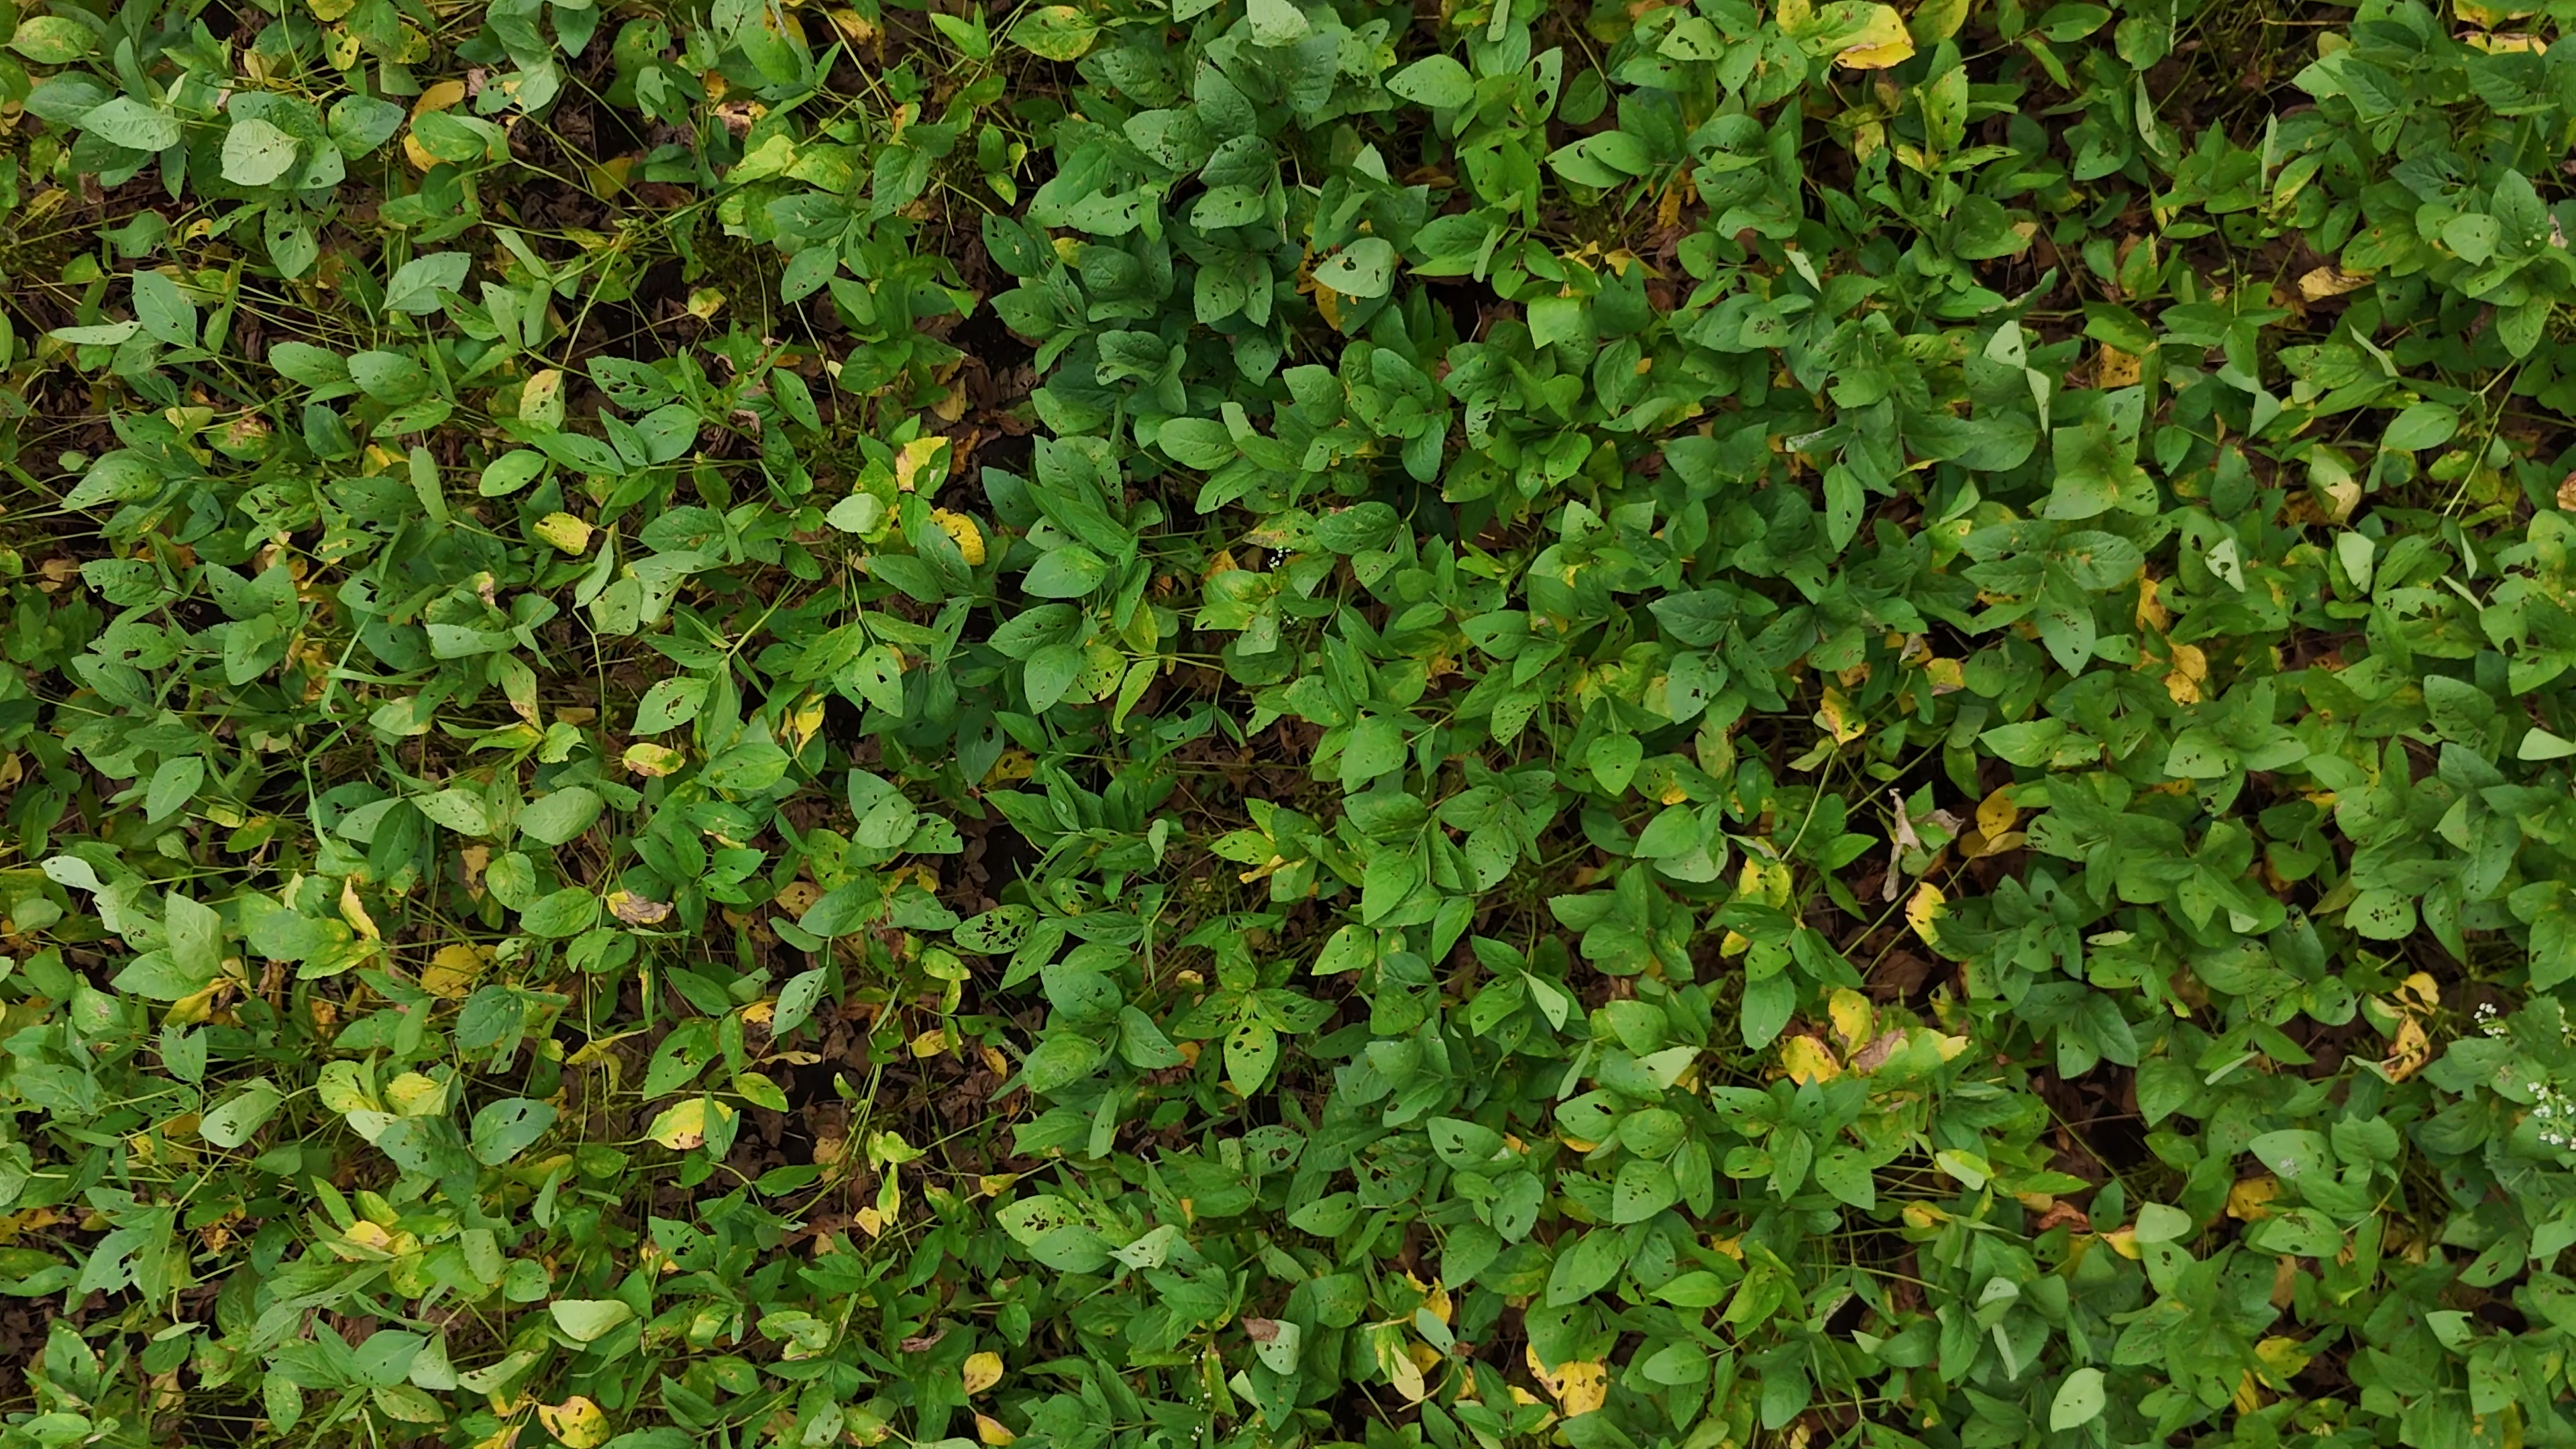
Label: Rust